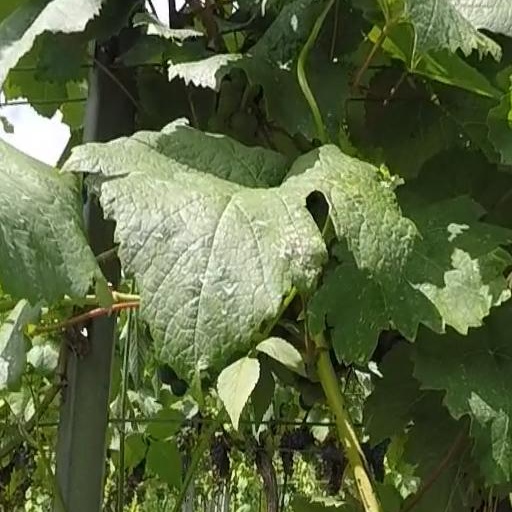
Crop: grape